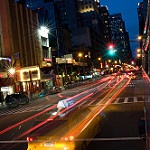
Label: street